Urbano Monti

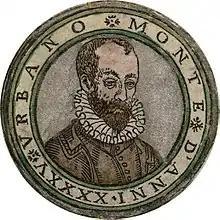
Self-portrait in the "Trattato universale. Descrittione et sito de tutta la Terra sin qui conosciuta".

Urbano Monti (16 August 1544 – 15 May 1613), alternatively spelled Urbano Monte, was an Italian geographer and cartographer.